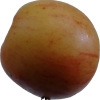
Label: Apple 14